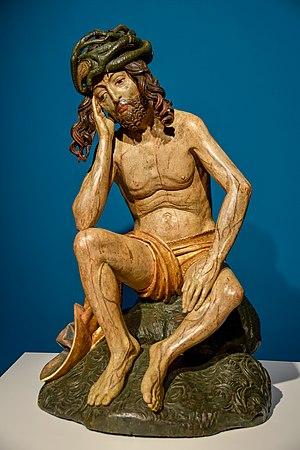
Statue polychrome en tilleul du Christ en méditation, réalisée par maître Paul de Levoča vers 1520 pour l’église catholique romaine Saint-Nicolas de la ville de Prešov.
Maître Paul de Levoča est un tailleur et sculpteur des XVᵉ et XVIᵉ siècles, ayant principalement exercé dans la ville de Levoča, aujourd’hui à l’est de la Slovaquie.